Arthur Leonard Long

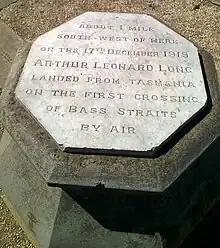
Monument commemorating Long's flight in Torquay, Victoria, erected 1926.

Arthur Leonard Long (1896–1954) was an Australian aviator. He became the first person to cross the Bass Strait by air when he flew his Boulton Paul P.9 biplane from Stanley, Tasmania to Torquay, Victoria on 17 December 1919.